Takao Osawa

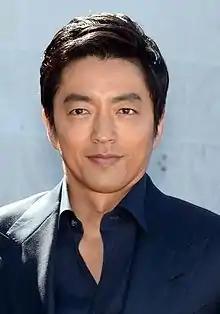
Osawa at the 2013 Cannes Film Festival.

Osawa starred in the 2002 film "Filament" and the 2007 film "Midnight Eagle". He has also appeared in films such as Masayuki Suo's "A Terminal Trust" and Takashi Miike's "Shield of Straw".